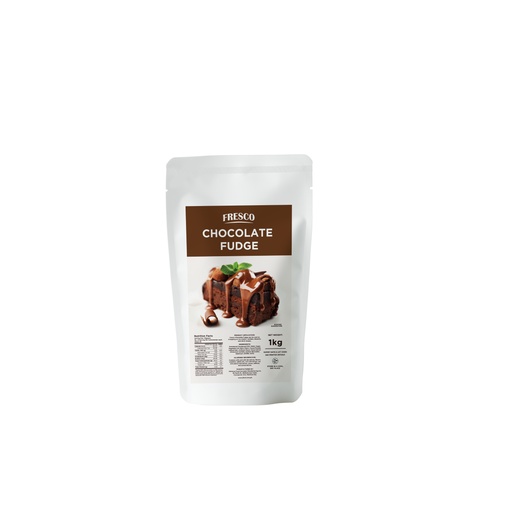
Fresco Chocolate Fudge 1kg
Brand: FRESCO
Category: Food, Beverages & Tobacco > Food Items > Bakery > Cakes & Dessert Bars